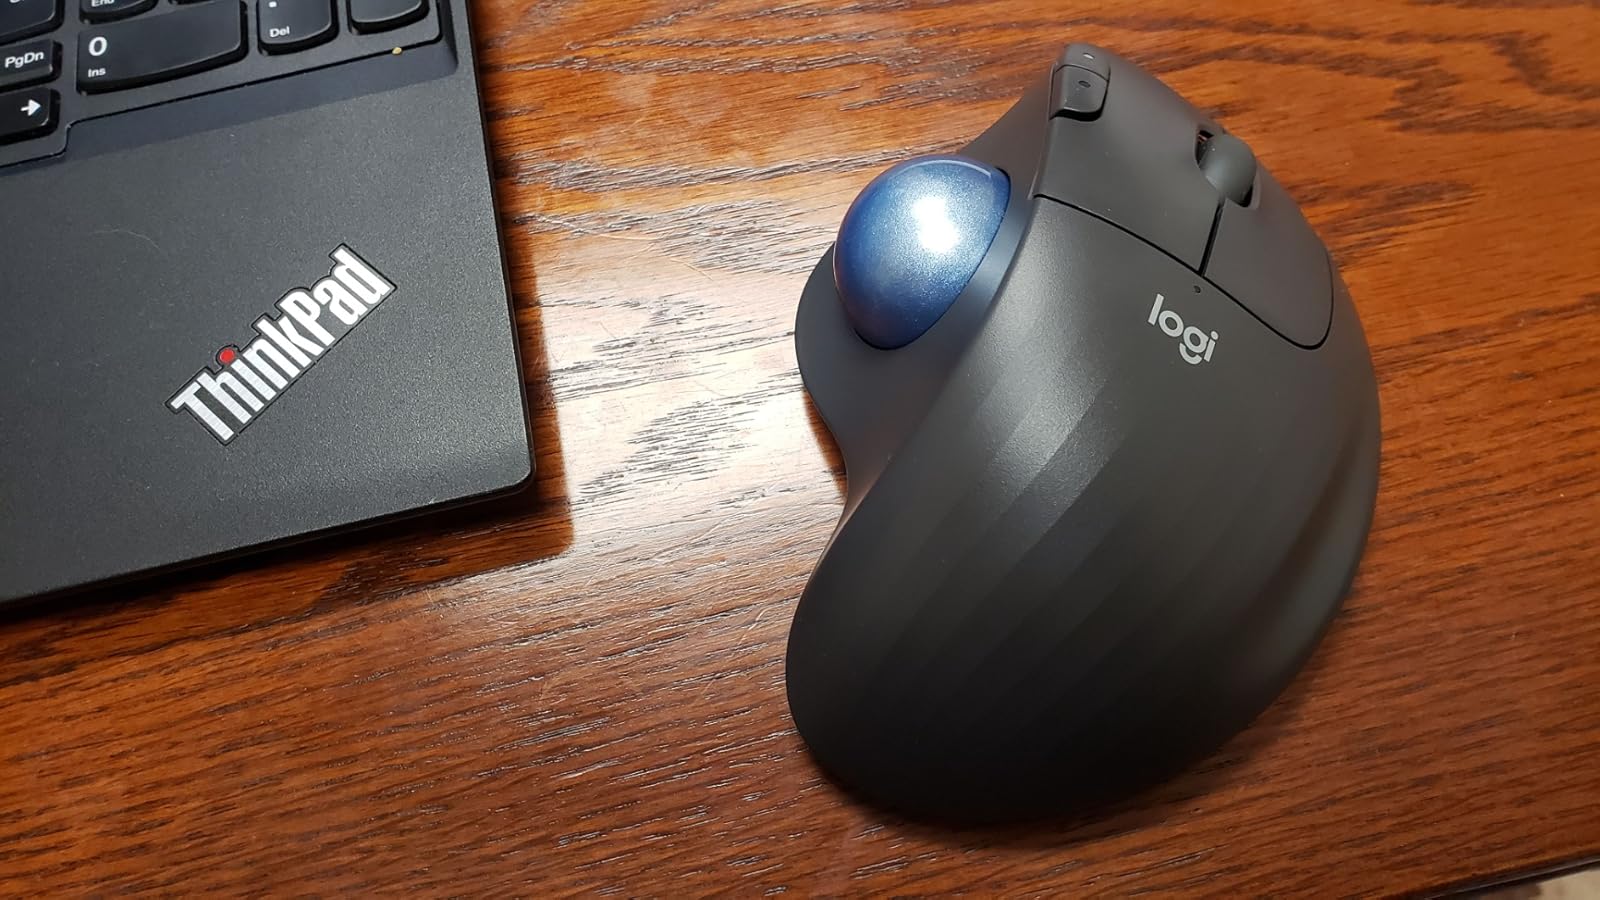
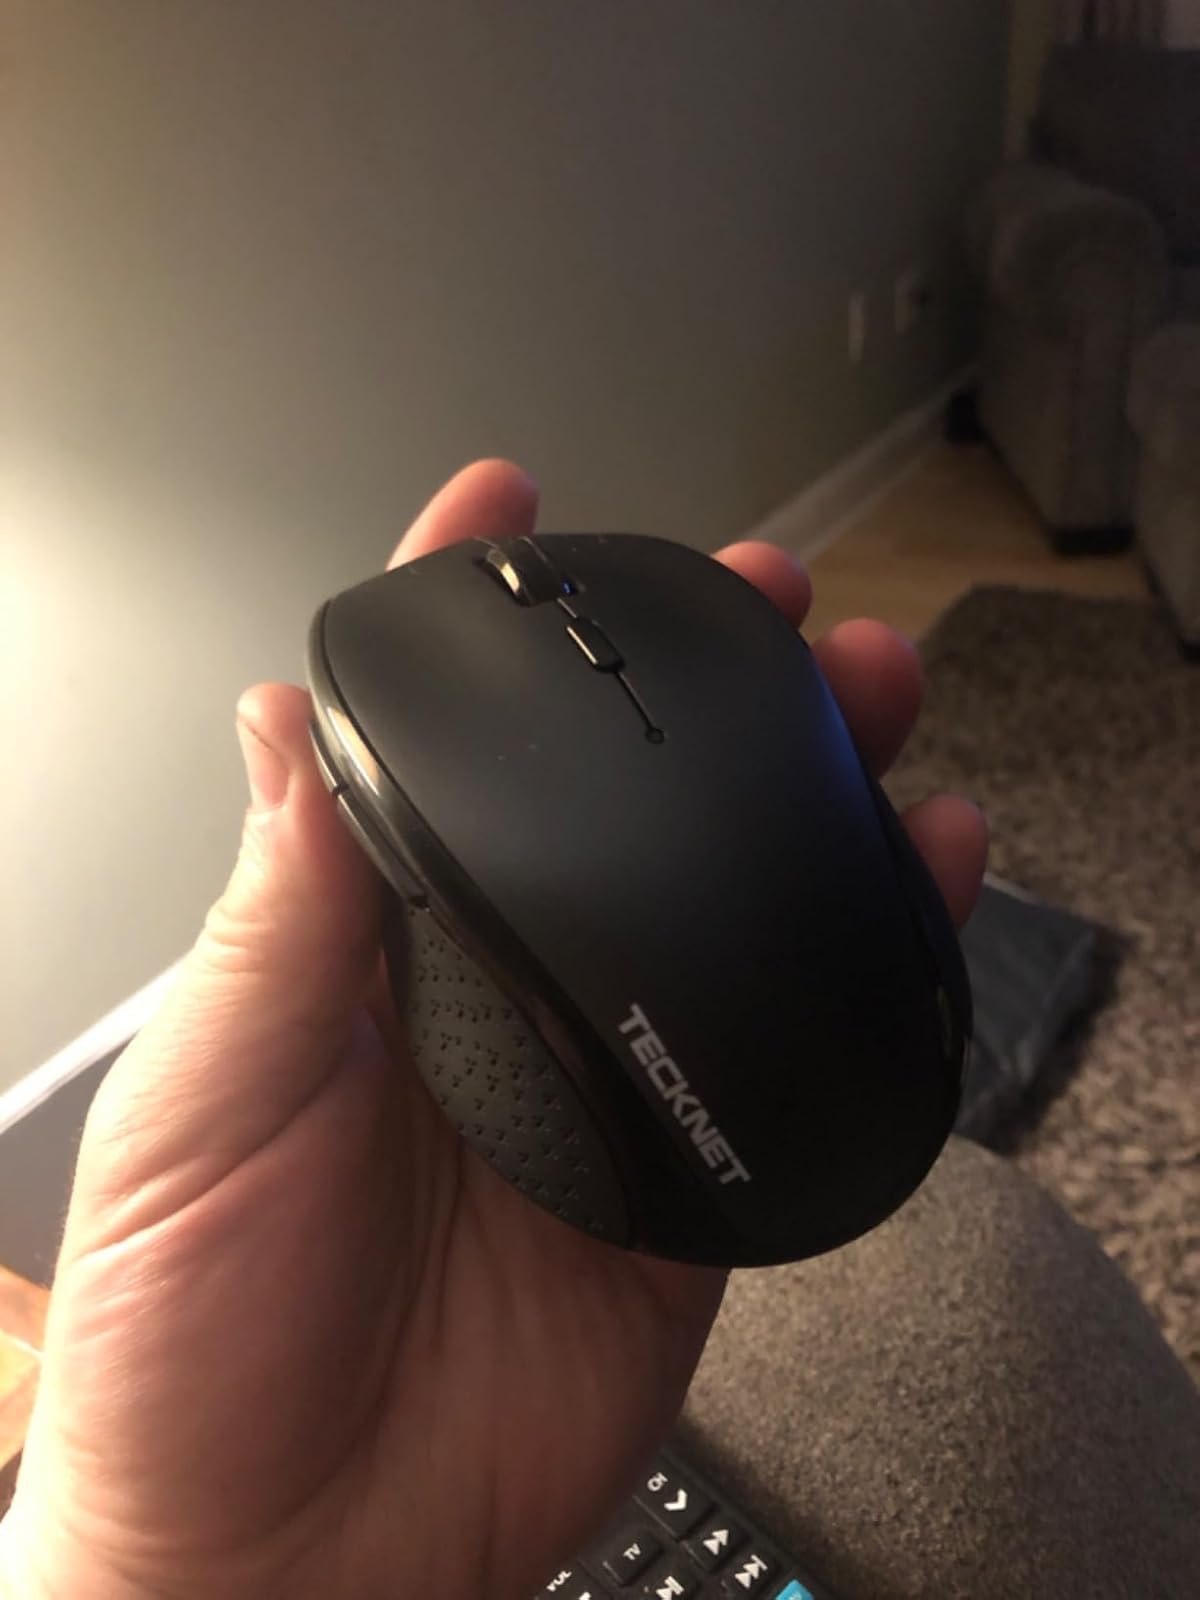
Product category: mouse
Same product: no